Sportsland Sugo

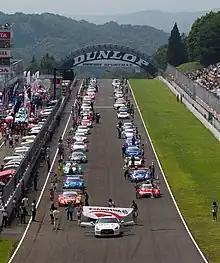
Starting grid at the 2012 Sugo Super GT race

It takes about 20 minutes from Sendai Minami IC via Miyagi Prefectural Road No. 31 Sendai Murata Line.